Joukowsky Institute for Archaeology and the Ancient World

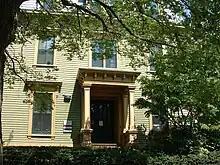
70 Waterman St, the original location of the institute

The institute began in 70 Waterman St, a facility renovated for use with funding from the Joukowskys in 1981. Beginning in 2006, Rhode Island Hall, on Brown's Main Green was extensively renovated for use by the institute. Led by Anmahian Winton Architects, the renovation cost a total of $12 million; the building opened in September 2009.